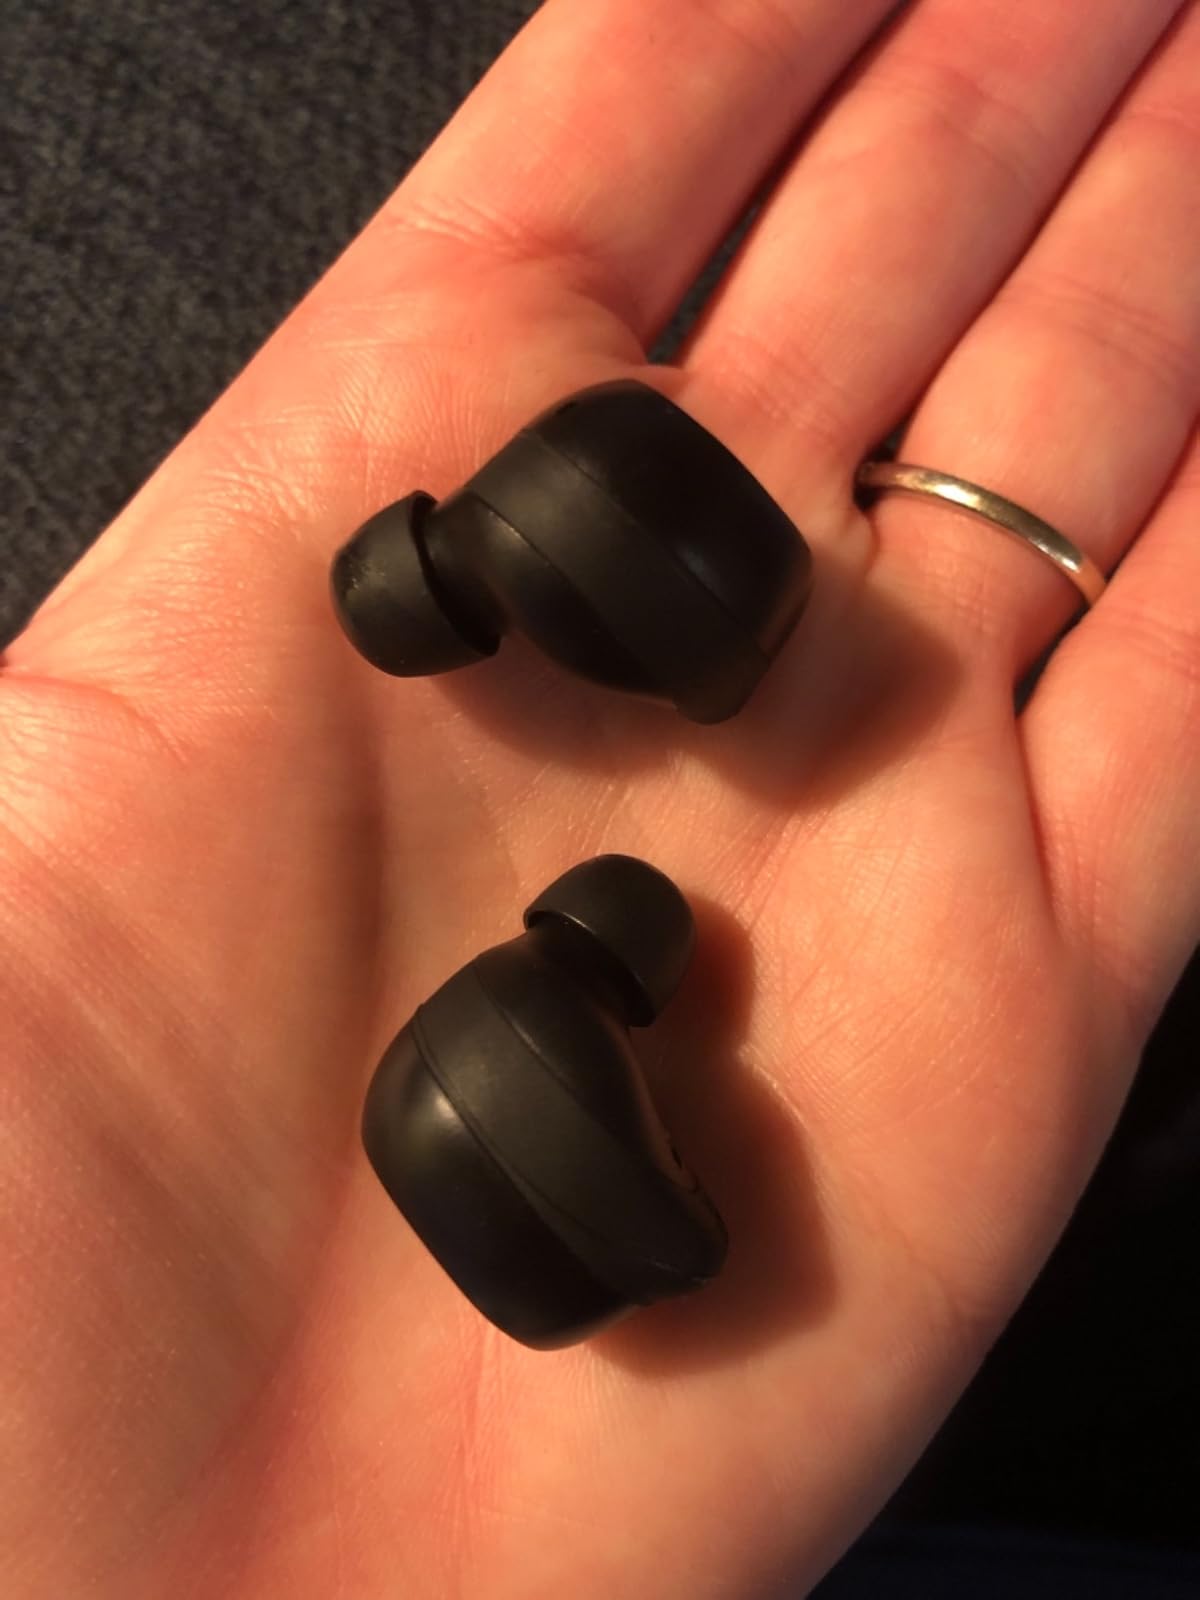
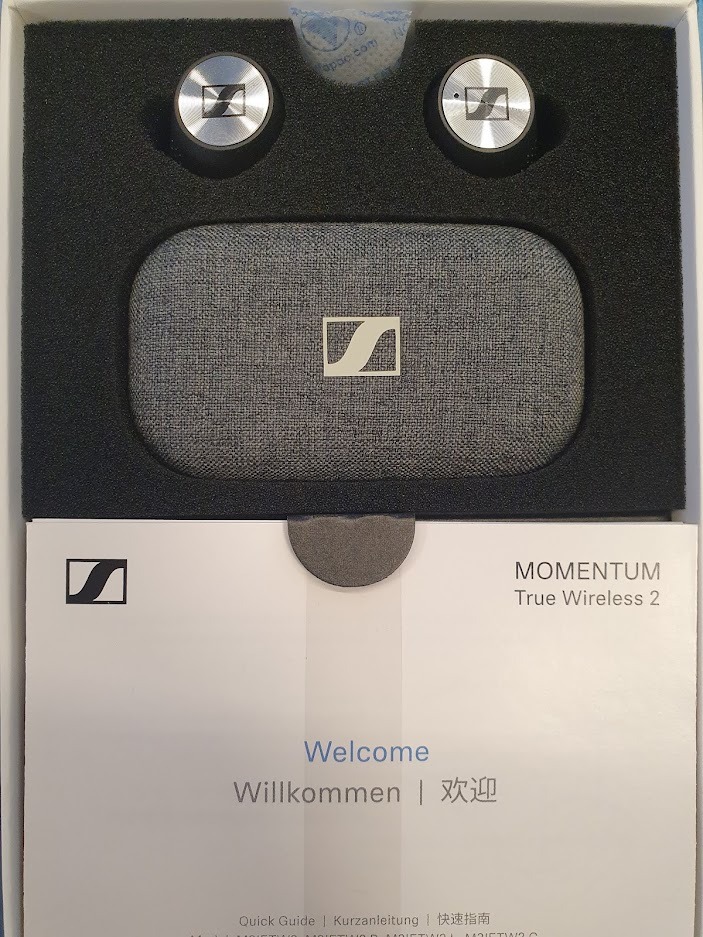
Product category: earbuds
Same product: no